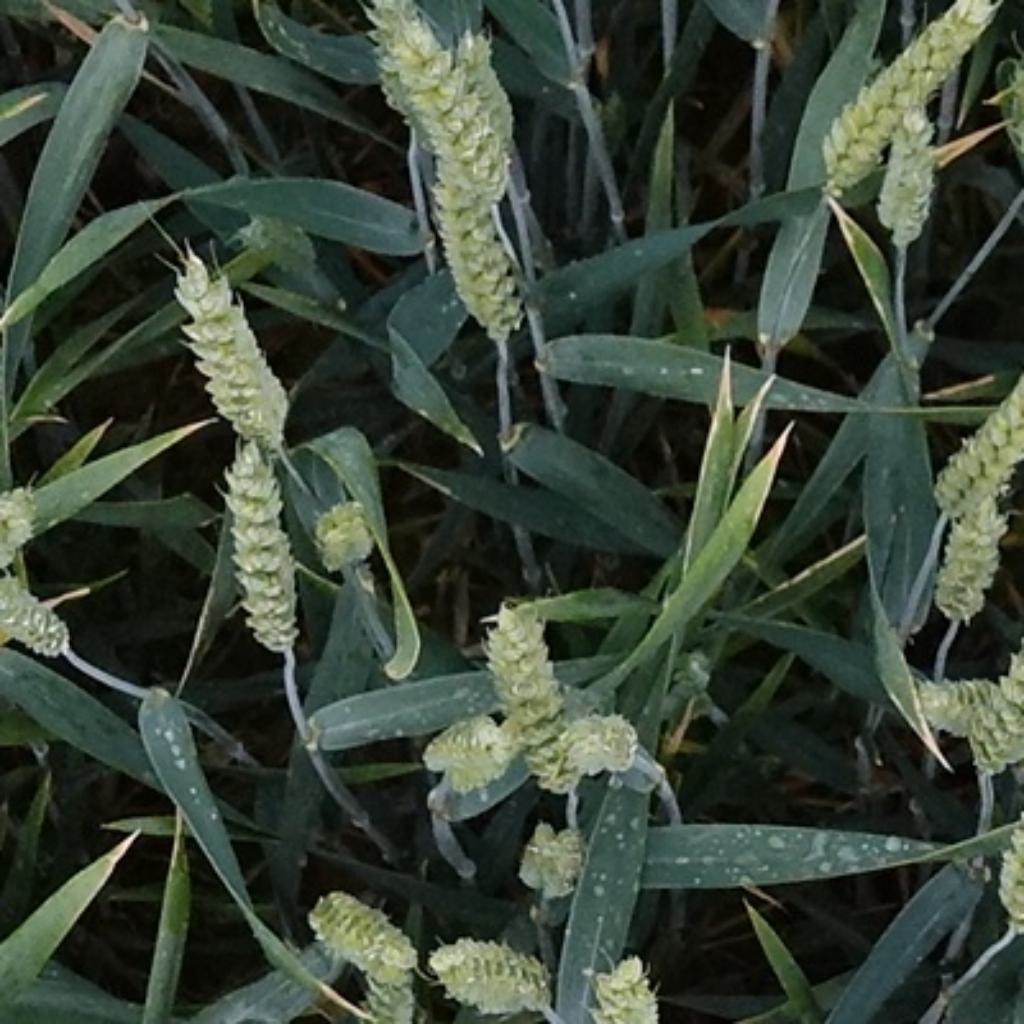
Country: France
Location: Toulouse
Wheat development stage: Filling - Ripening